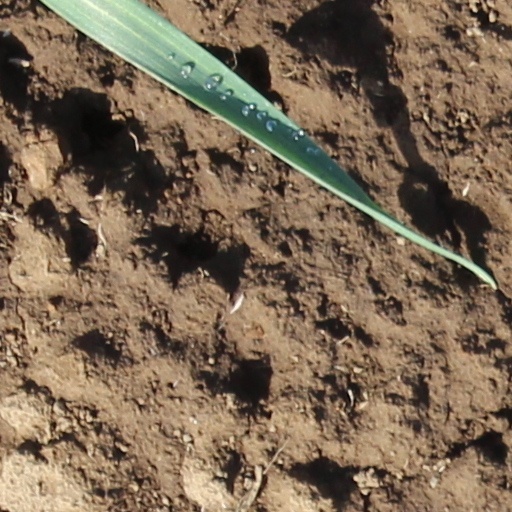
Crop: wheat